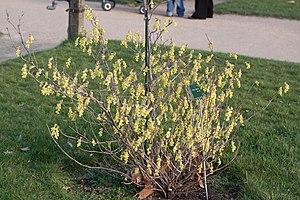
Fleurs de Corylopsis willmottiae - Jardin des Plantes - Paris
Corylopsis willmottiae est un petit arbuste de la famille des Hamamelidacées originaire de Chine.